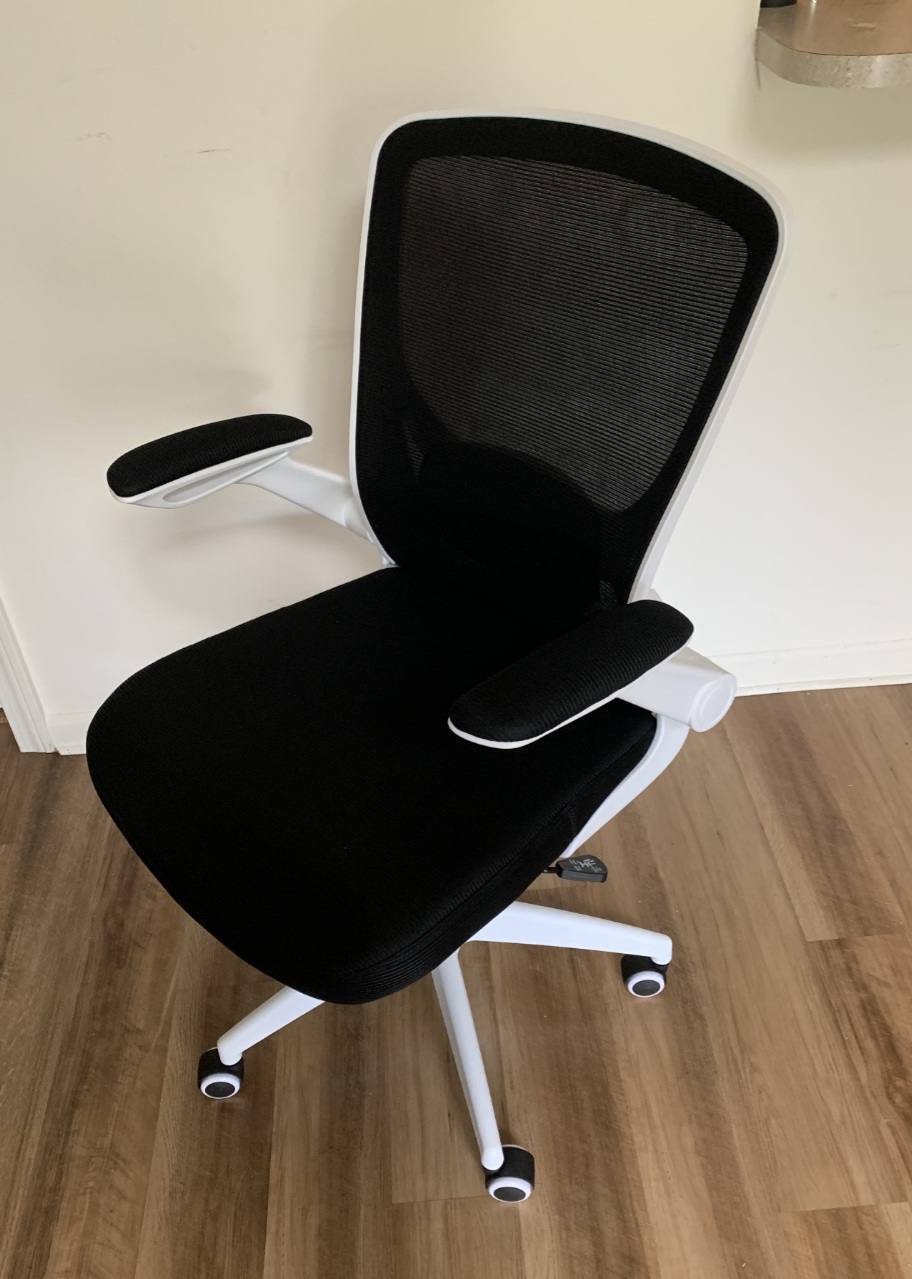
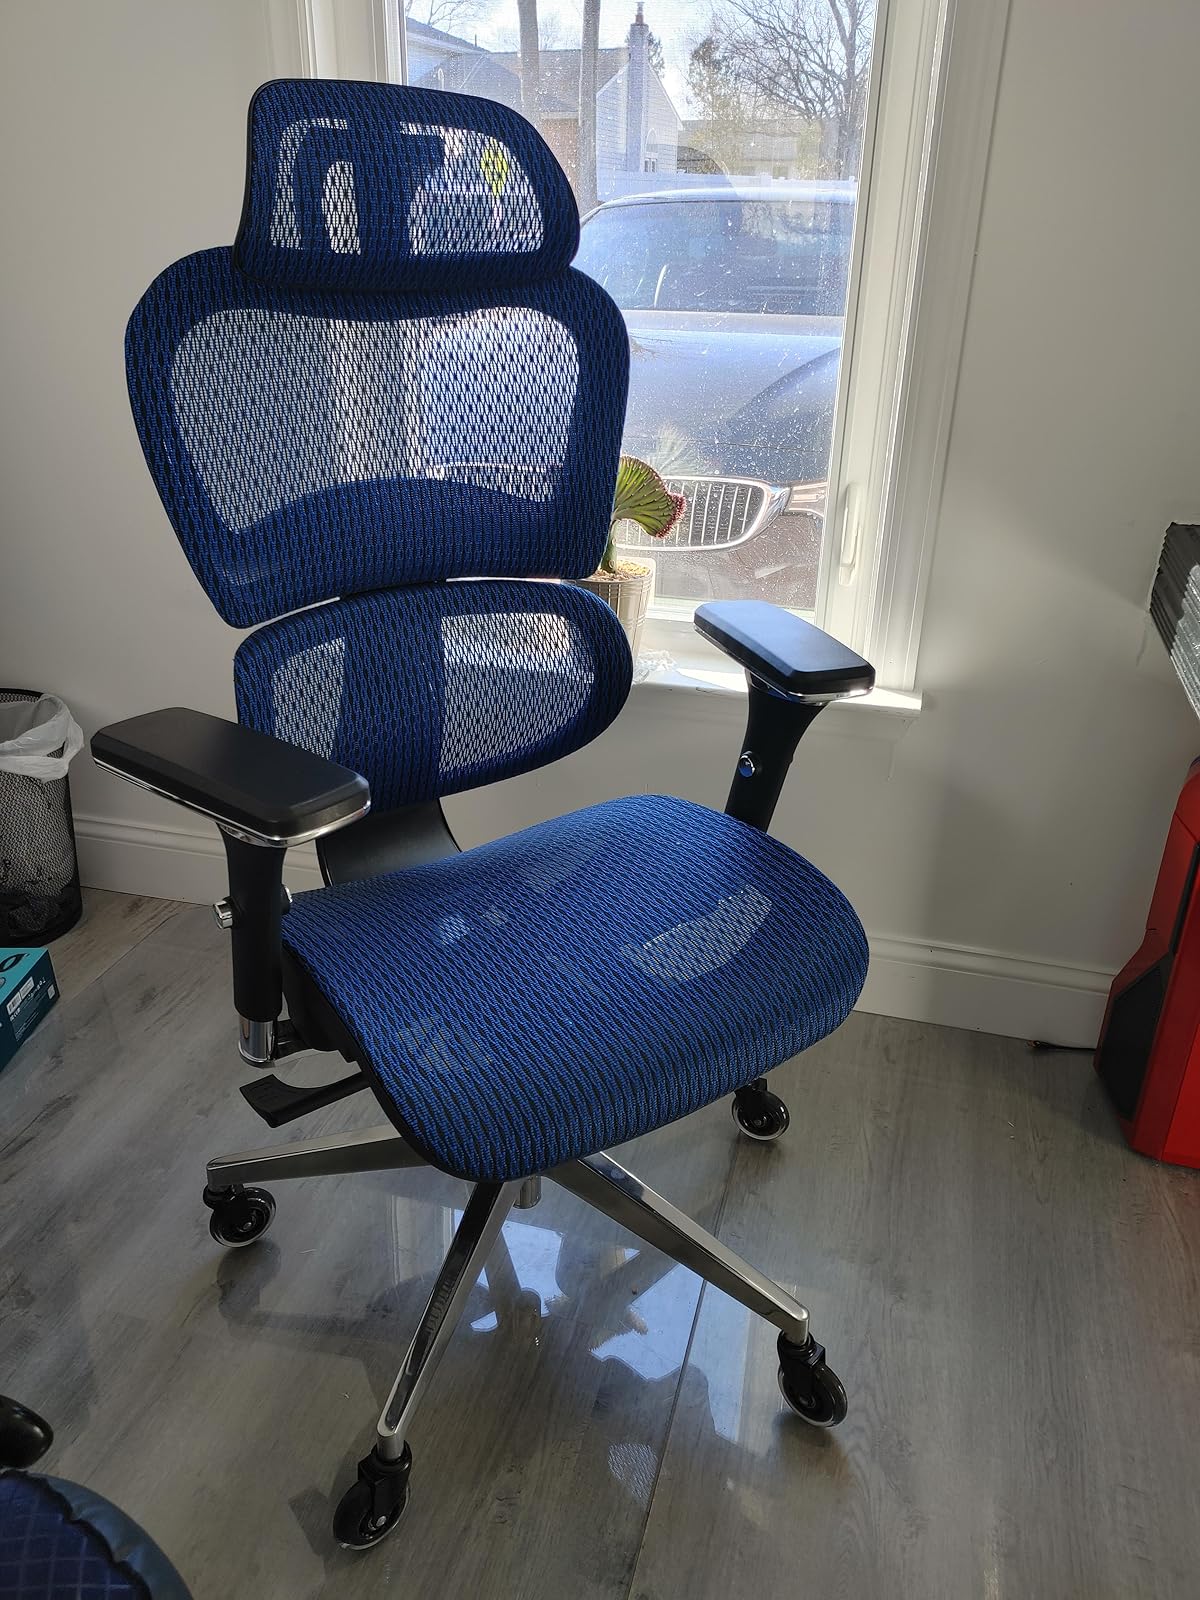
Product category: items_chair
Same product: no